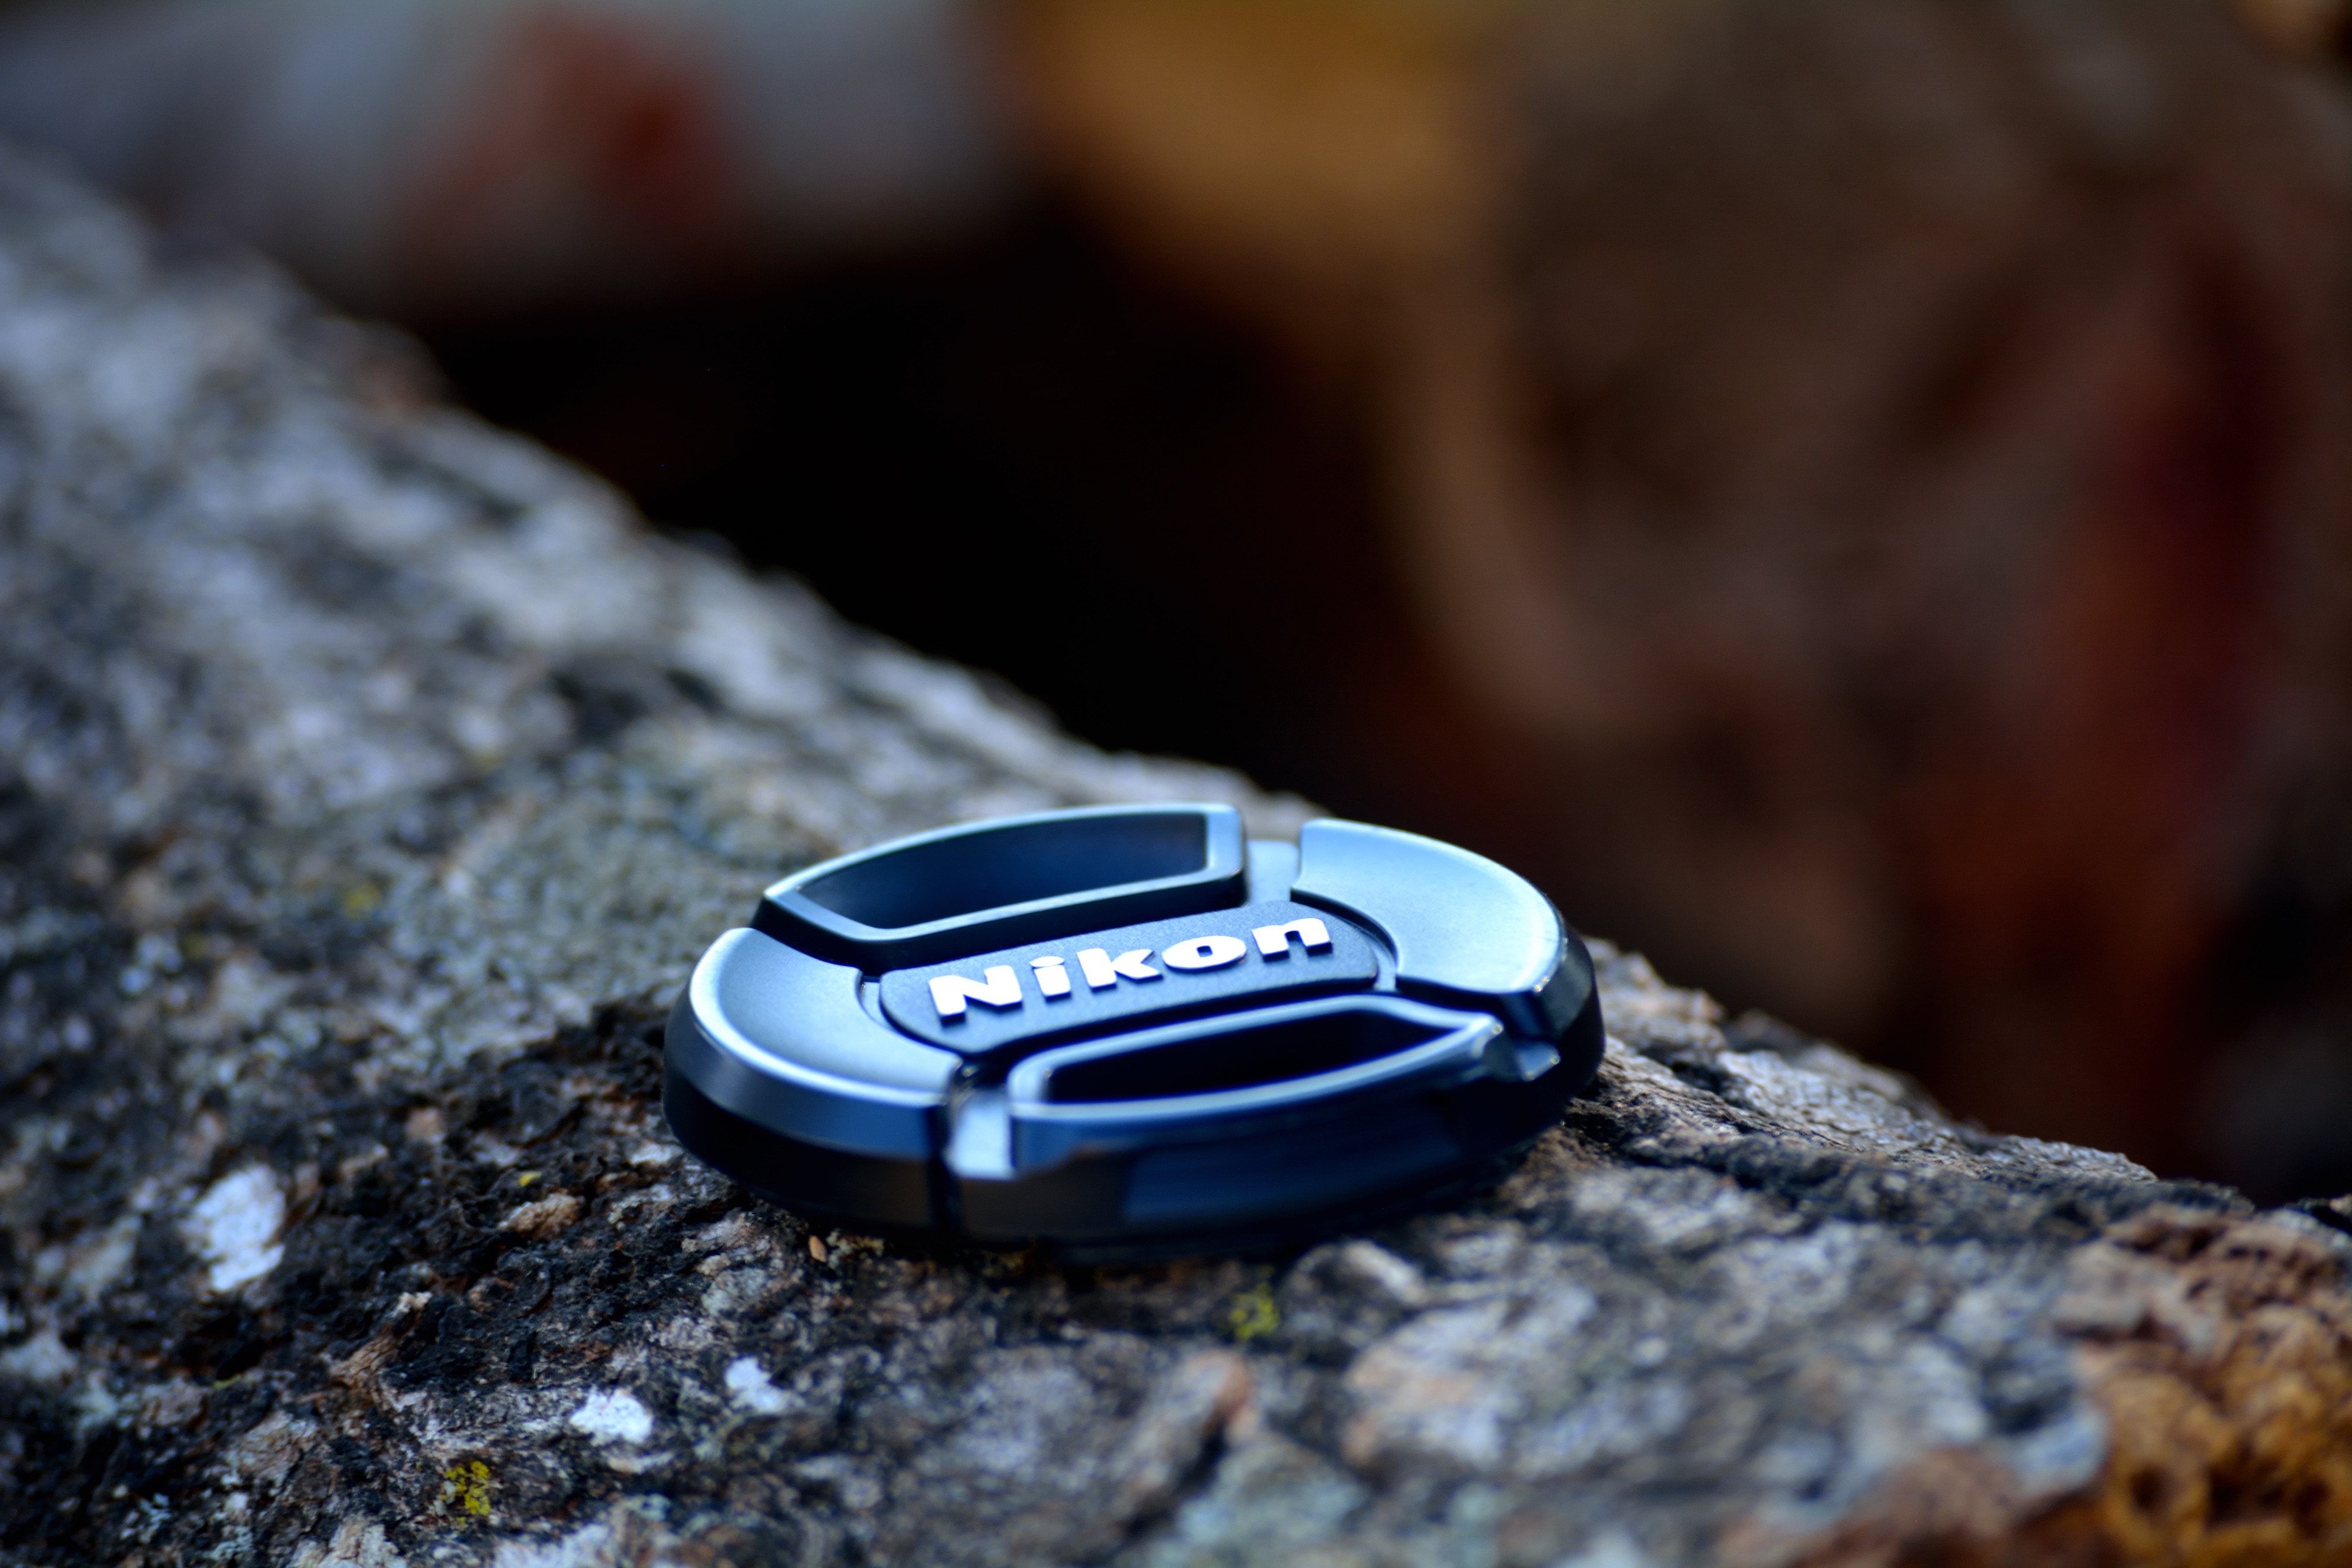
hand, car, ring, vehicle, close up, macro photography, fashion accessory